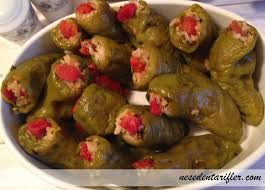
Yemek: biber_dolmasi